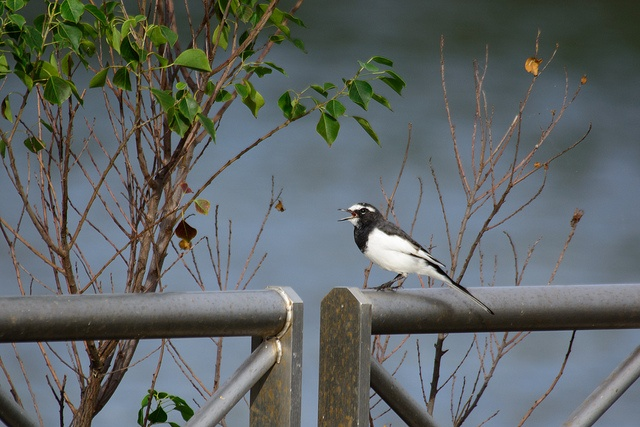
A bird that is perched on a gate.
A black and white bird sits on an iron rod with his beak open.
Bird sitting on a fence with mouth open next to a tree
A small bird perched on a metal bar next to a tree
A small bird perched on a metal bar
A bird is perched on a pole to look at the leaves.